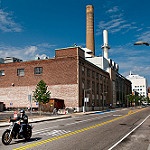
Label: non_damage_buildings_street